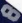
Number: 8